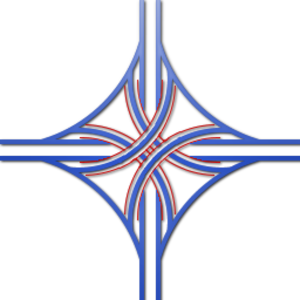
Un échangeur autoroutier est un système de bretelles routières permettant de basculer, soit d'un type de réseau routier à un autre, soit de passer d'une autoroute à une autre. Les échangeurs se trouvent donc aux intersections entre réseaux routiers de types différents et permettent ainsi d'éviter tout croisement à niveau pour limiter le ralentissement des voies concernées.